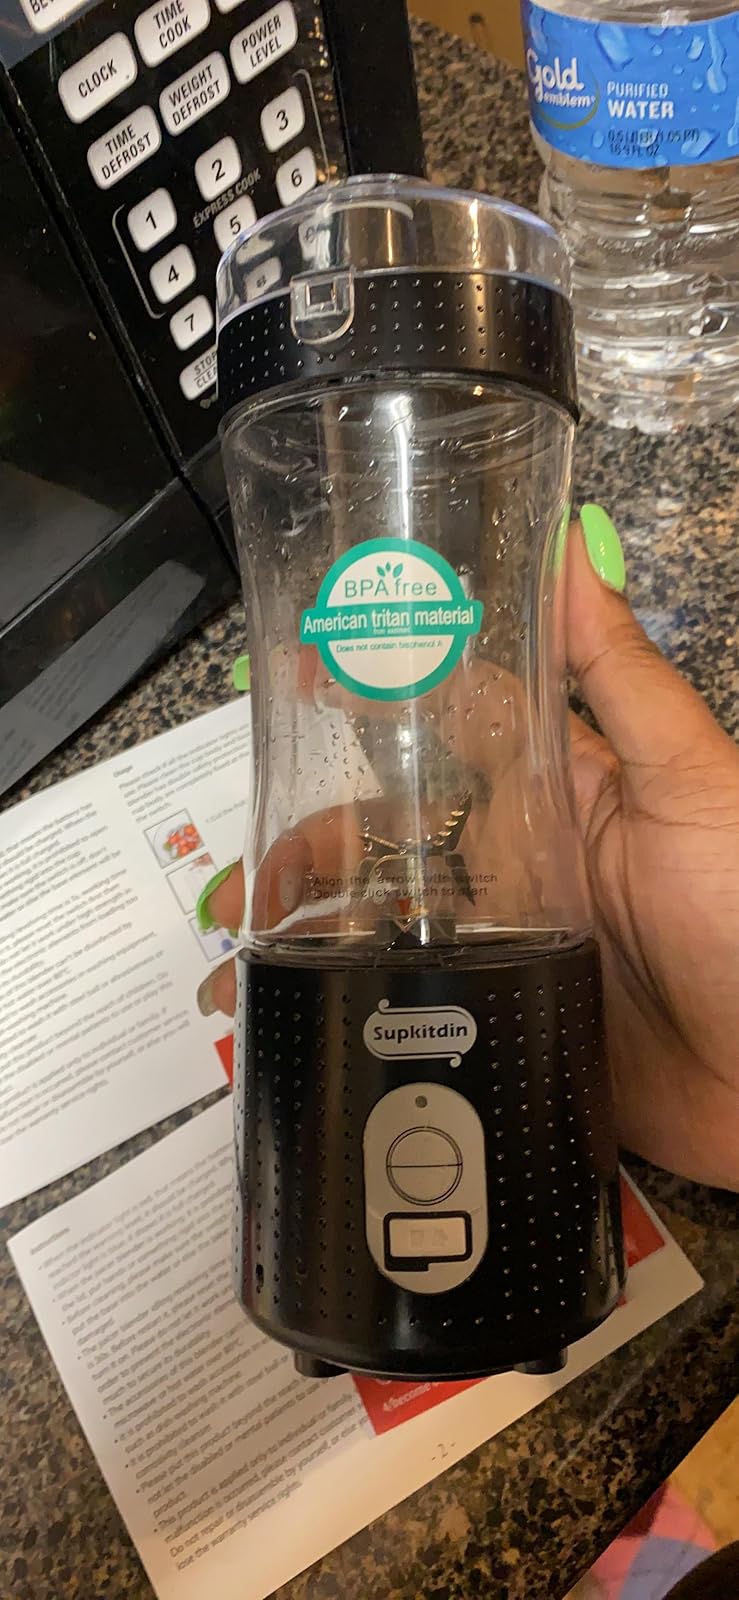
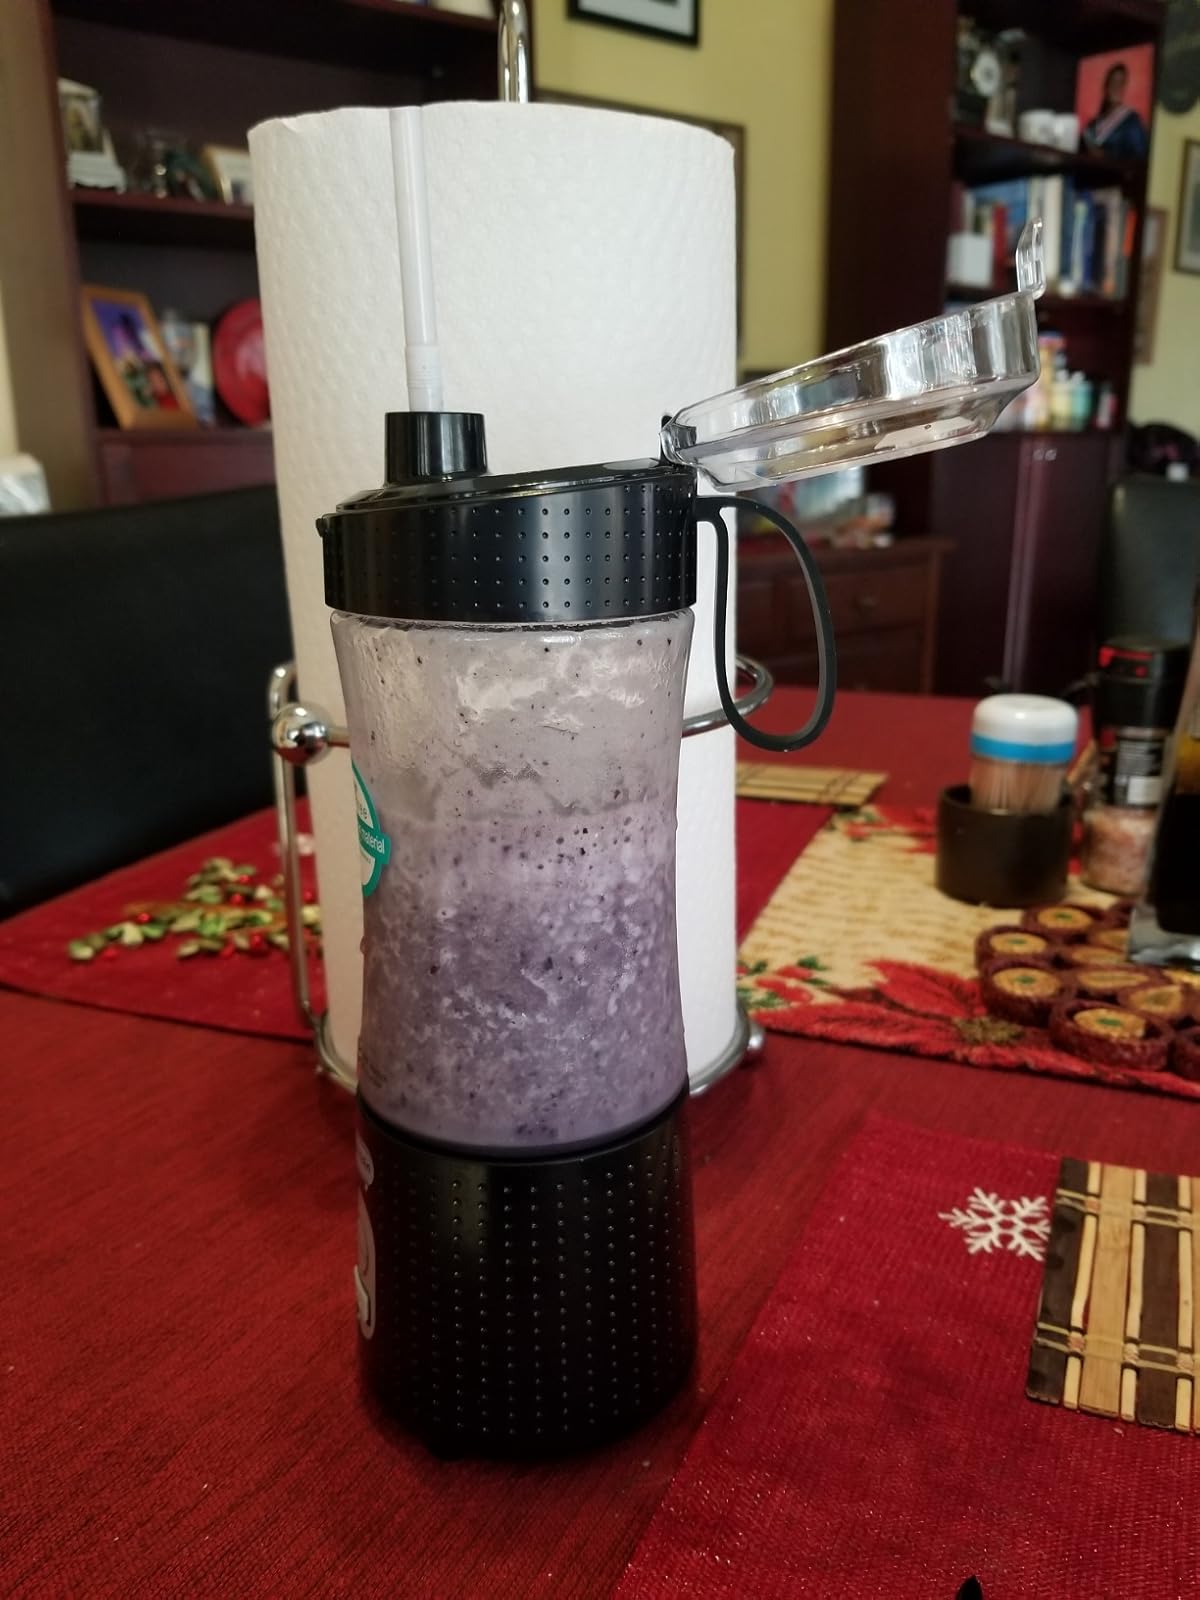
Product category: items_blender
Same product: yes